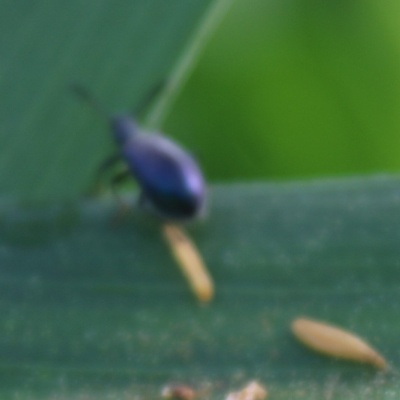
Crop: Maize
Condition: leaf beetle